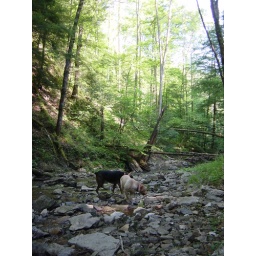
Bella &amp;amp; Morgan in red river gorge